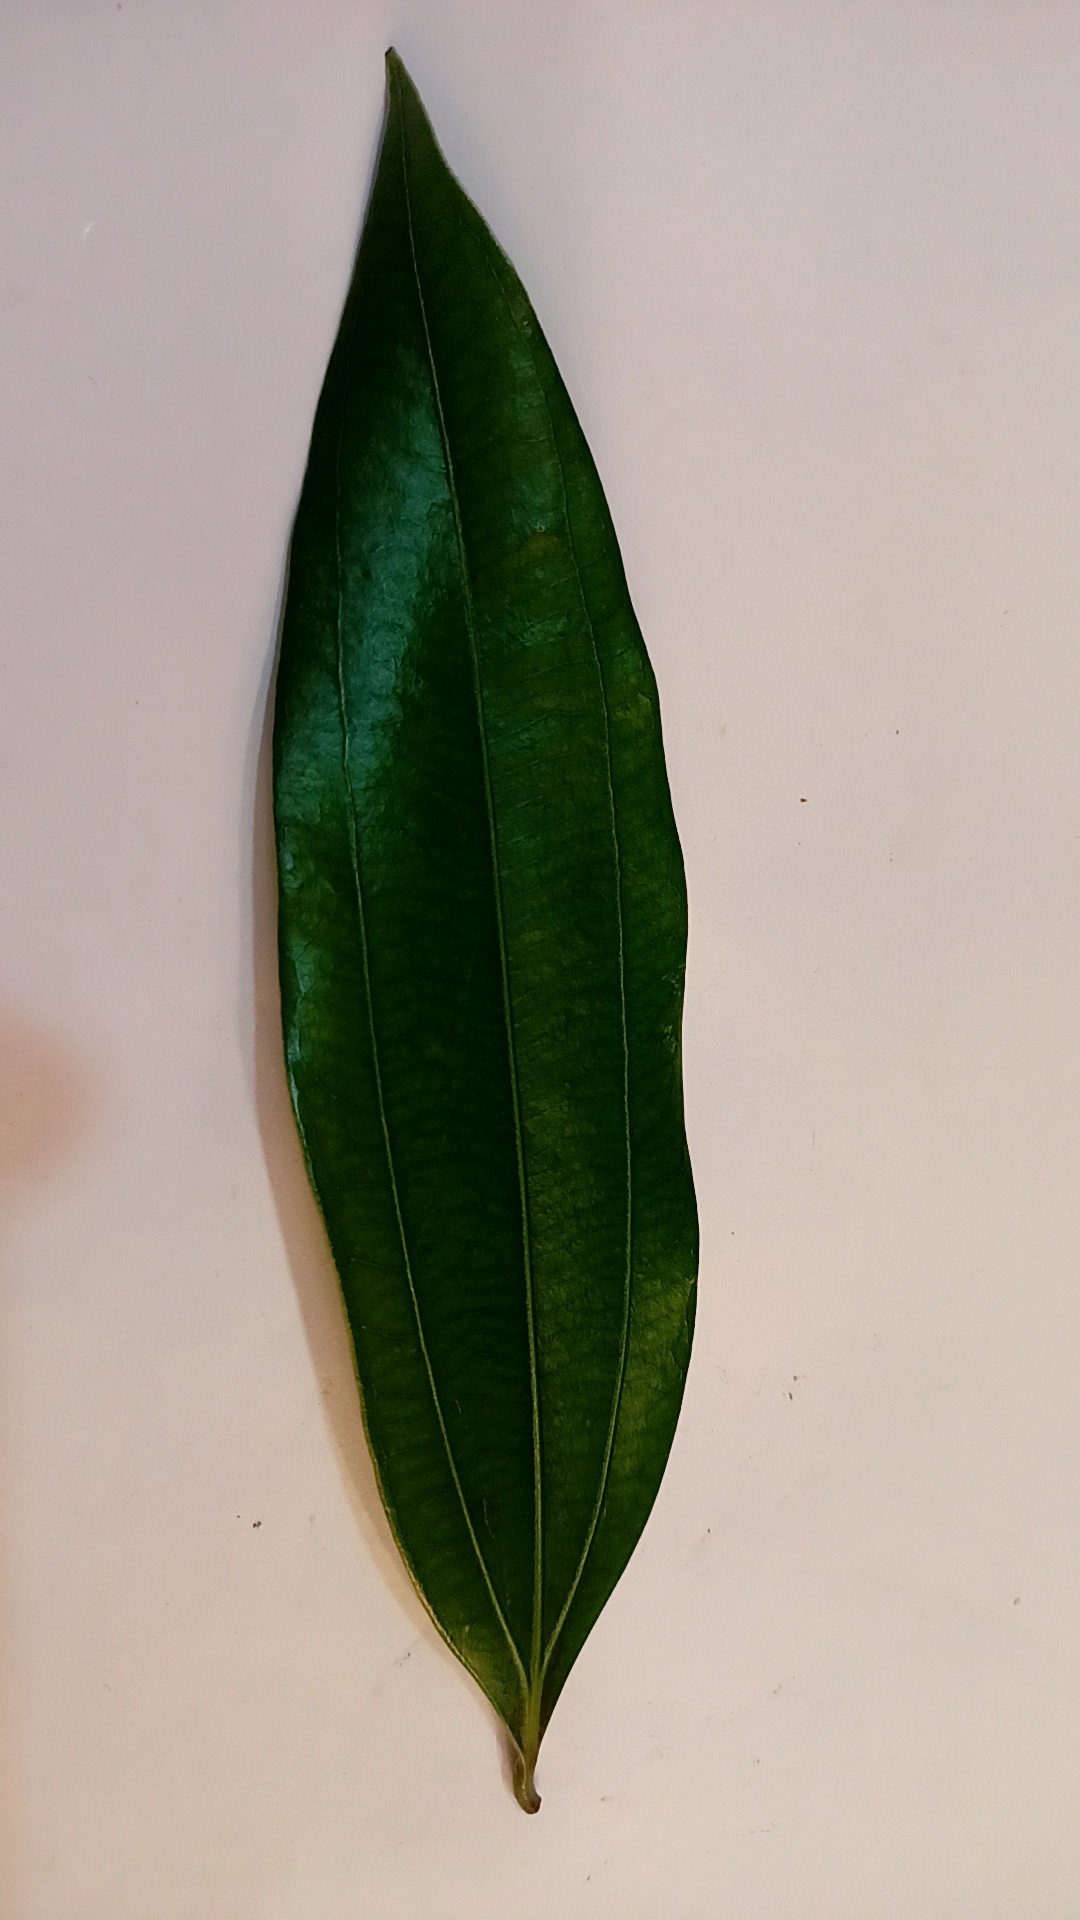
Label: Healthy